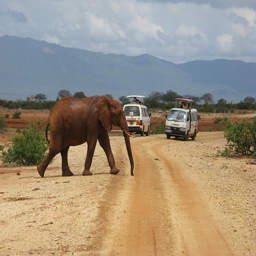
An elephant crosses a dirt road in front of a white truck.
Elephant crossing dirt road in native natural open area.
An elephant crossing a road in front of two buses.
An elephant crosses a dirt road near two vans.
An elephant walking across a dirt road in front of cars.